Tom of Finland stamps

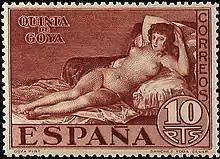
"Naked Maja" on a 1930 Spanish stamp

According to Dean Shepherd, editor of "Gibbons Stamp Monthly", they are probably the first stamps with erotic art of any kind. However, according to Markku Penttinen, development manager with Finland's postal services, as early as the 1950s Finnish stamps showed naked women in the sauna. Both male and female nudity appeared on stamps already in the 19th century. The 1930 Spanish stamps depicting Goya's "Naked Maja" constituted the first open image of the body of a human woman (as opposed to a Greek goddess) with pubic hair on a stamp and led to scandal then.